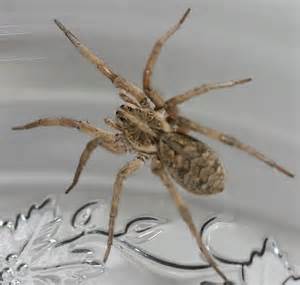
Label: spider